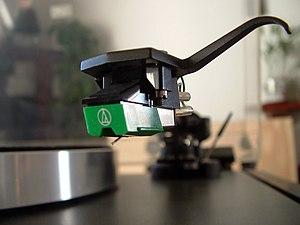
Audio-Technica est une entreprise japonaise créée en 1962 qui conçoit et fabrique des équipements audiophoniques tels que des microphones, des casques ou encore des platines tourne-disques, destinés aux professionnels et particuliers.